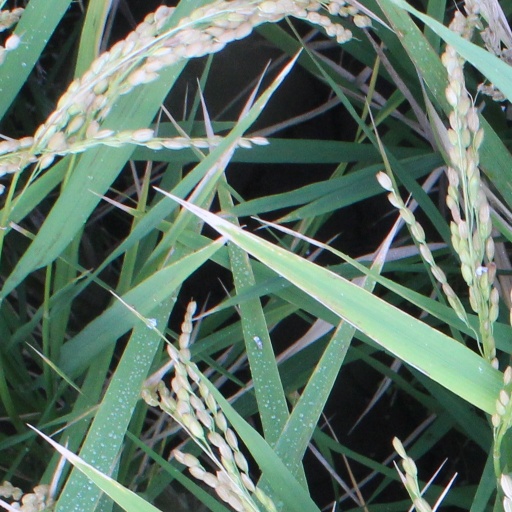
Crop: rice